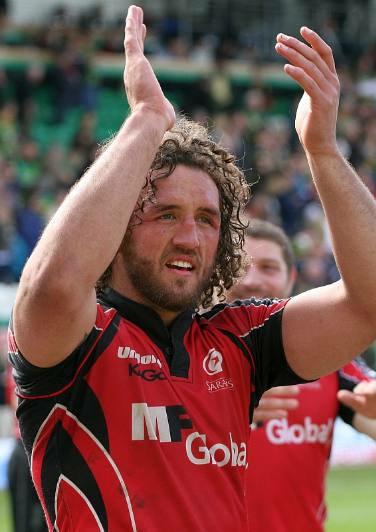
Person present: Yes